Mapuche history

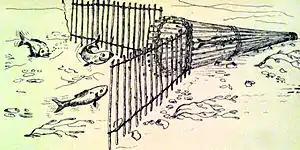
The "llolle" pictured is a traditional Mapuche fish trap.

Tools are known to have been relatively simple, most of them were made of wood, stone or — more rarely — of copper or bronze. Mapuche used a great variety of tools made of pierced stones. Volcanic scoria, a common rock in Southern Chile, was preferentially used to make tools, possibly because it is easy to shape. Mapuches used both individual digging sticks and large and heavy trident-like plows that required many men to use in agriculture. Another tool used in agriculture were maces used to destroy clods and flatten the soil.